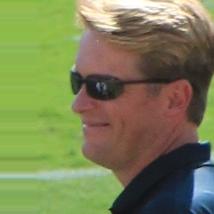
Age: 40